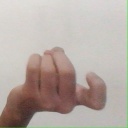
अक्षर: ज